Sponsor (commercial)

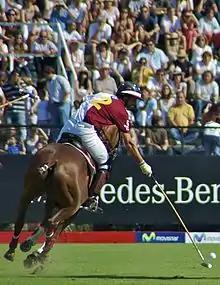
Sponsorship of an automotive company (Mercedes-Benz) in equestrian sports

All sponsorship should be based on contractual obligations between the sponsor and the sponsored party. Sponsors and sponsored parties should set out clear terms and conditions with all other partners involved, to define their expectations regarding all aspects of the sponsorship deal. Sponsorship should be recognisable as such.